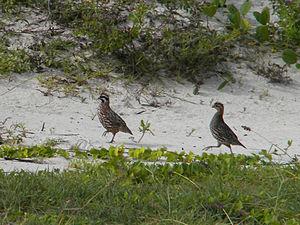
Le Colin à gorge noire est une espèce d'oiseaux galliformes appartenant à la famille des Odontophoridae.